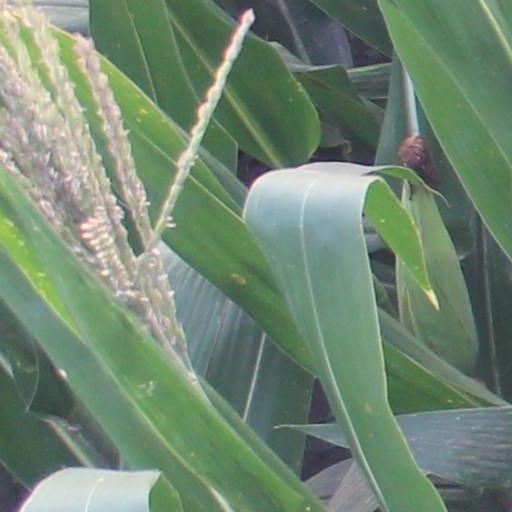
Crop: maize; corn